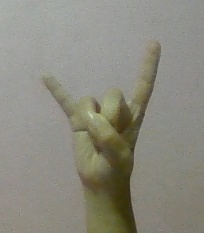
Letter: la